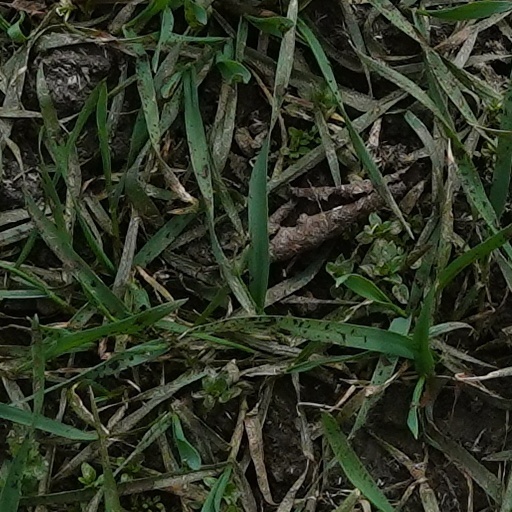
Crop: wheat